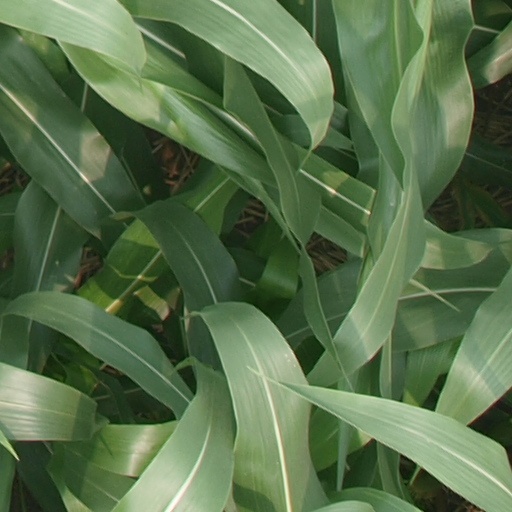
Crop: maize; corn